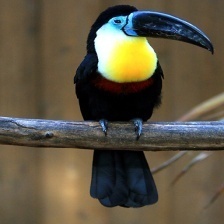
Species: TOUCHAN
Scientific name: RAMPHASTIDAE
ImageNet parent category: toucan